Bryan Mahon

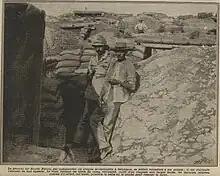
Mahon at Salonika, 1916.

During the First World War, which began in the summer of 1914, he commanded the 2nd (Sialkot) Cavalry Brigade and in October was assigned to be the first general officer commanding (GOC) of the 10th (Irish) Division, a Kitchener's Army formation composed of civilian volunteers for the army. Despite being "both a protestant and a unionist", it was hoped "that his public image would boost recruitment".